Monte Solaro

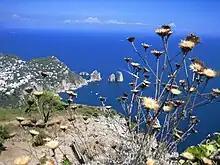
View from Monte Solaro towards the Faraglioni

Monte Solaro is a mountain on the island of Capri in Campania, Italy. With an elevation of 589 m, its peak is the highest point of Capri.